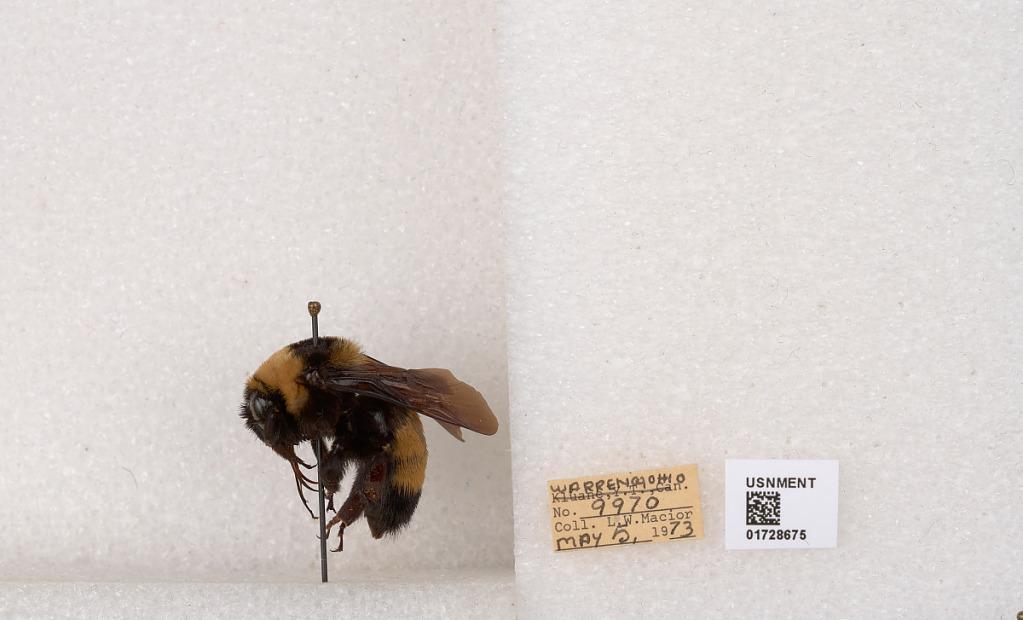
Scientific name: Bombus (Bombus) nevadensis auricormus
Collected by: L. Macior
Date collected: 1973-5-5
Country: United States
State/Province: Ohio
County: Warren
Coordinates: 39.4276, -84.1668